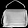
Label: Bag